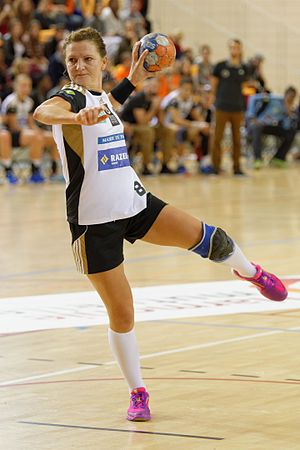
Karolina Zalewska
Zalewska i 2015
Karolina Zalewska-Gardoni er en polsk Fløjspiller, der spiller for Issy Paris Hand og det polske landshold.